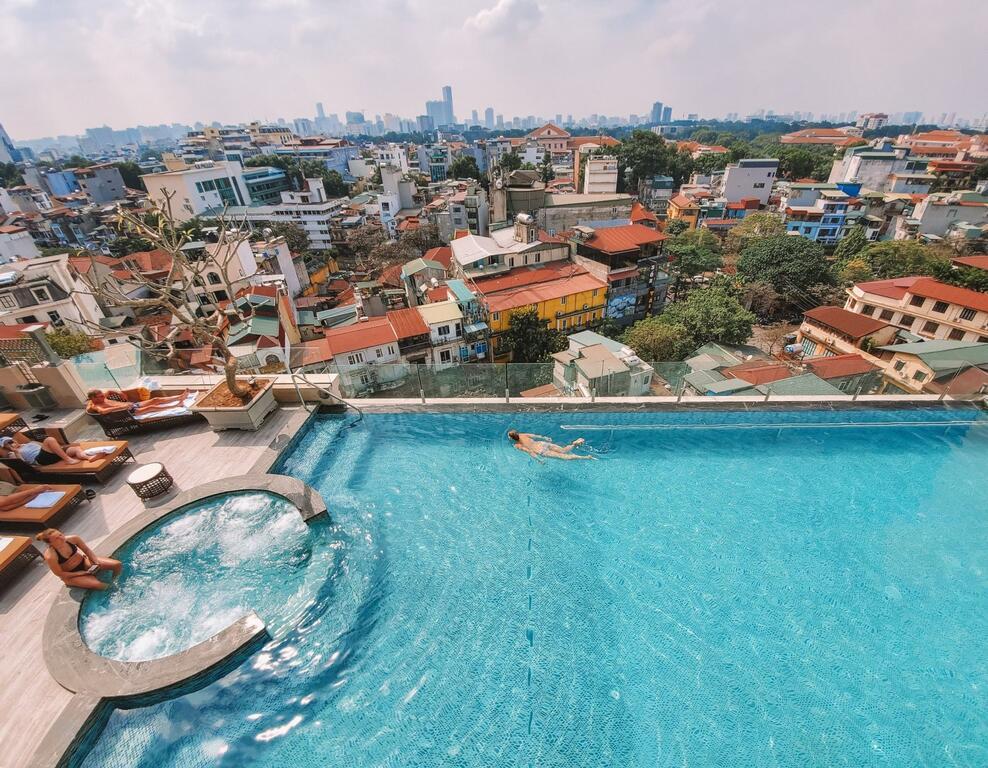
ở trong khu vực bể bơi có sự xuất hiện của một vài người